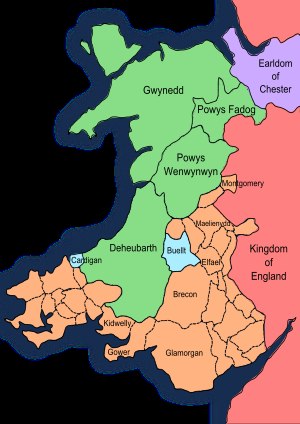
Palatinatsgrevskab / Grænsen til Wales
Wales 1234 (Marchia Wallie and Pura Wallia) http://www.wrexham.gov.uk/english/heritage/medieval_exhibition/struggles.htm Wrexham County Borough Council: The Princes and the Marcher Lords